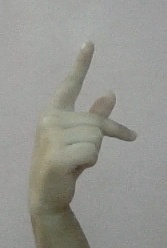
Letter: dha